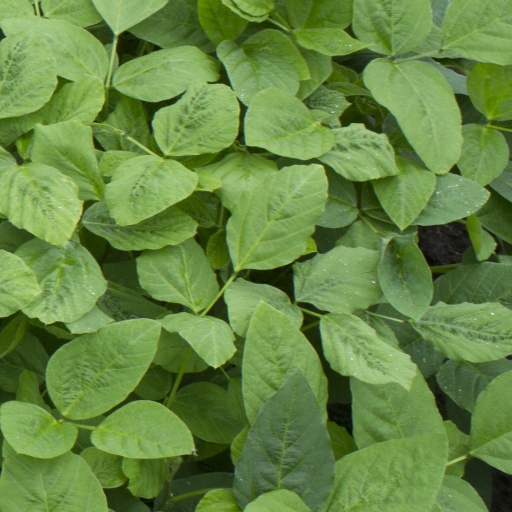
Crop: soybean